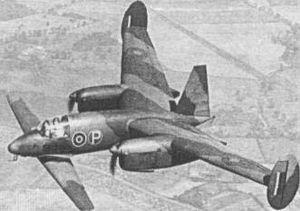
Un avion à ailes en tandem est un biplan dont les deux plans sustentateurs sont placés l'un derrière l'autre. Comme pour un avion classique, c'est la surface arrière qui sert d'empennage horizontal stabilisateur. Dans le cas du Rutan Quickie, les volets montés sur l'aile avant contrôlent à la fois la portance et l'assiette.